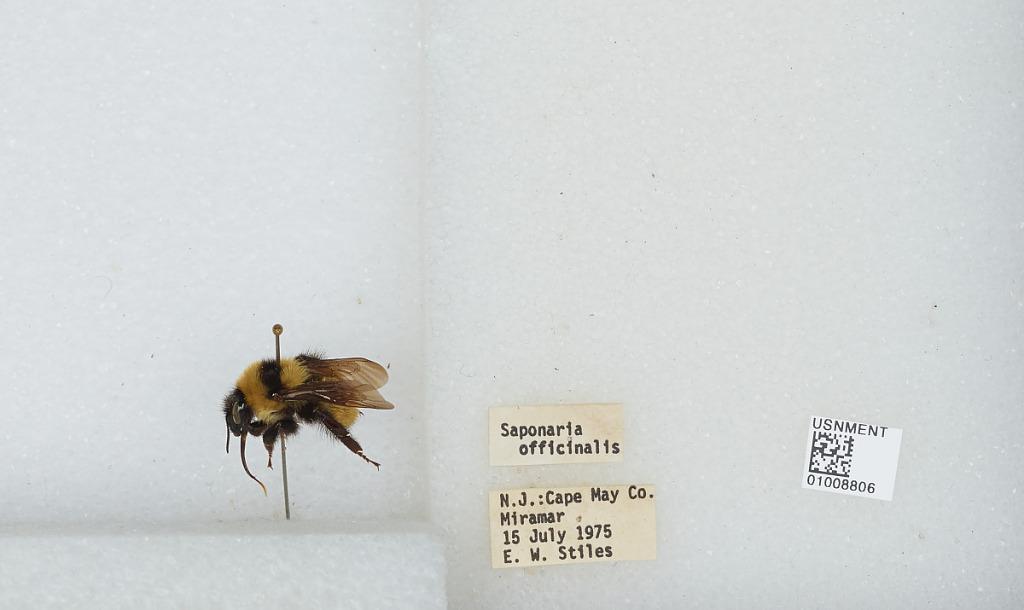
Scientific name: Bombus (Fervidobombus) fervidus fervidus (Fabricius)
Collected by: E. Stiles
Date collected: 1975-7-15
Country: United States
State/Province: New Jersey
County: Cape May
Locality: Miramar